Northamptonshire

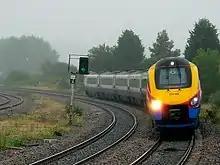
An East Midlands Trains service approaching Wellingborough on the Midland Main Line

Two trunk railway routes, the Midland Main Line and the West Coast Main Line, cross the county. At its peak, Northamptonshire had 75 railway stations. It now has only six, at: Northampton and Long Buckby on the West Coast Main Line; Kettering, Wellingborough and Corby on the Midland Main Line; along with King's Sutton, only a few yards from the boundary with Oxfordshire on the Chiltern Main Line.